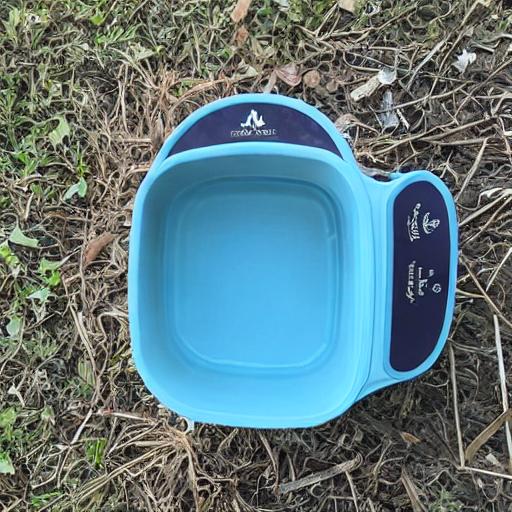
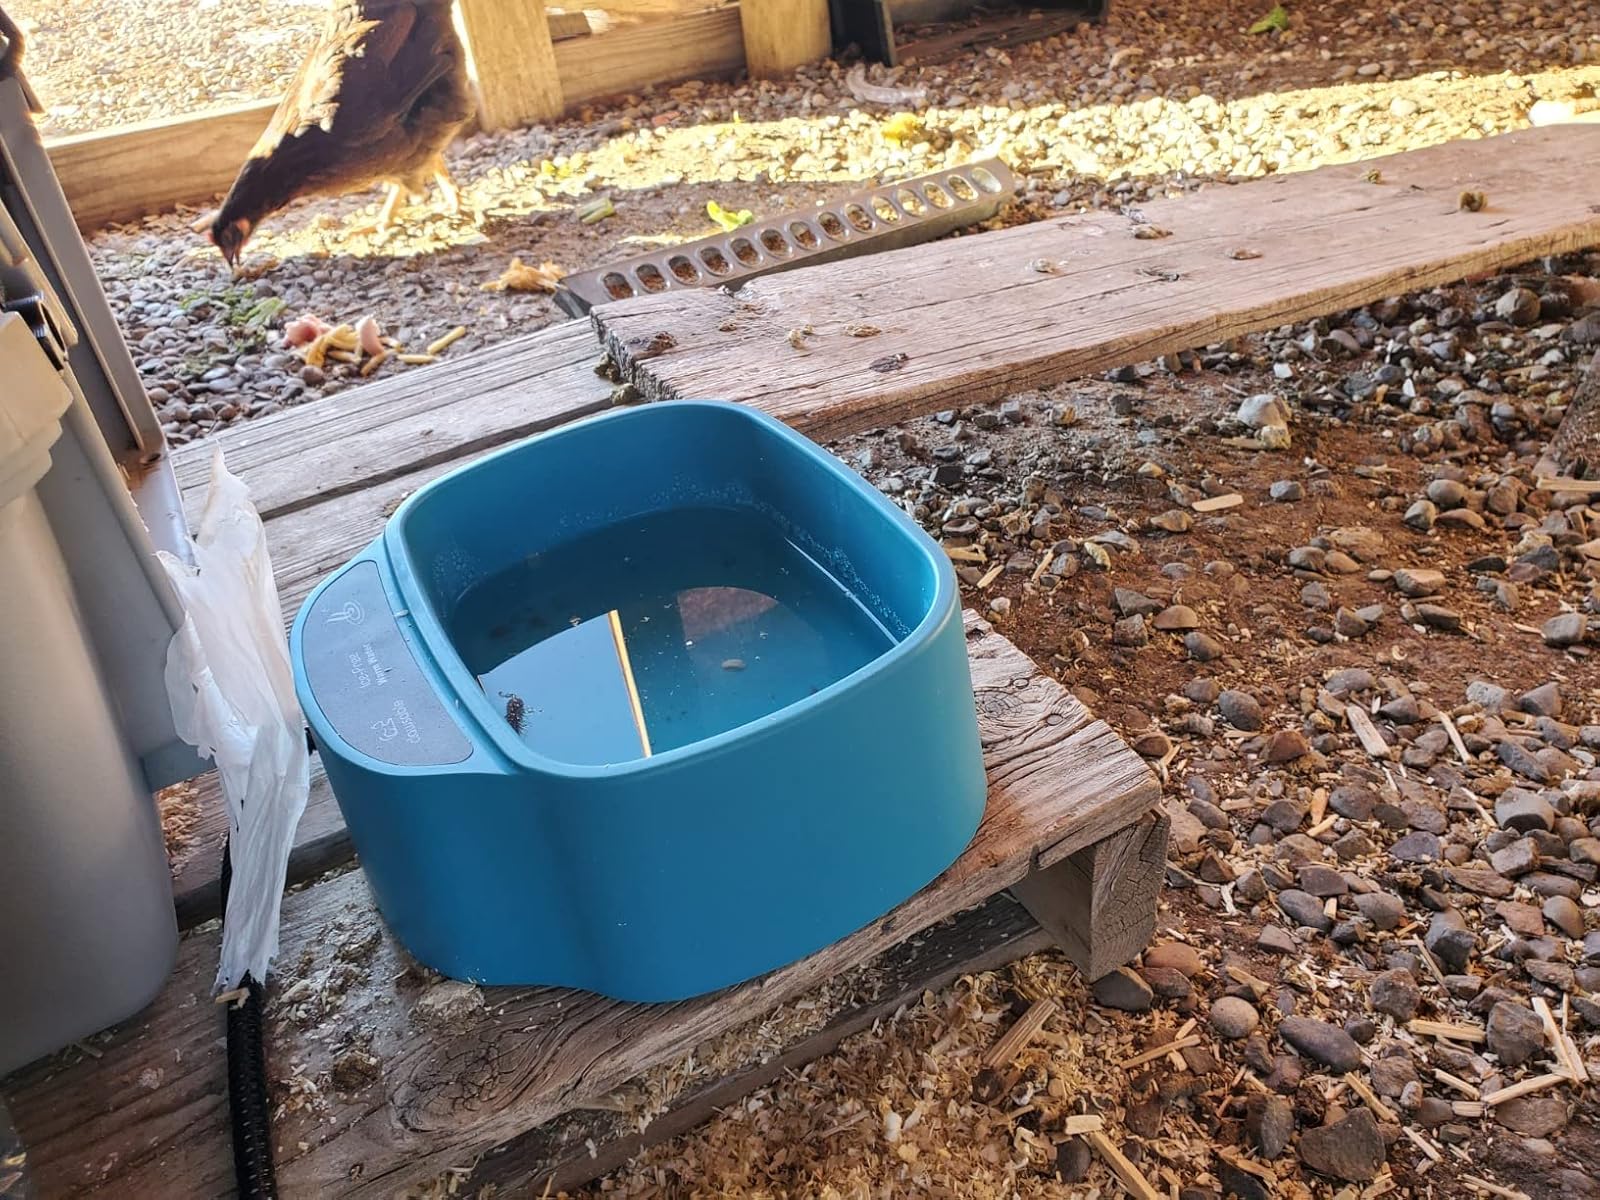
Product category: items_bowl
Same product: no